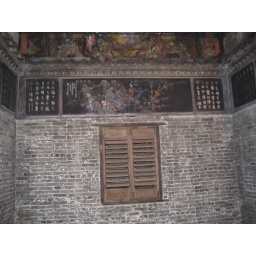
Decorations on the wall in Lu's old house